Michelle Soto

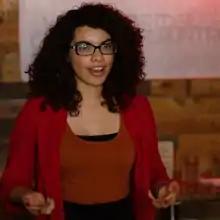

Michelle Soto was born in Brooklyn, NY on to an Ecuadorian and Puerto Rican family. When she was eight years old, she moved to Queens from Brooklyn where she lived for the majority of her life. However, she spent most of her time in Brooklyn until she left New York City to attend Bay Path University in Massachusetts. Currently, Soto is a fifth grade English special education teacher and has been involved with the East Harlem Tutorial Program for two years. Initially, while attending college, Soto did not know that she wanted to teach and took on a few interests. She first majored in legal studies with the intention of becoming a lawyer. However, once she realized that it was not of her interest, Soto then switched her major to English and took on a summer fellowship to teach at her former middle school. Upon realizing how there were a little number of teachers of color in schools, Soto discovered she wanted to become a teacher. Once she achieved her dream of teaching, Soto knew that she loves to work with young individuals who she believes must recognize their power and strength outside of the classroom and in their school.